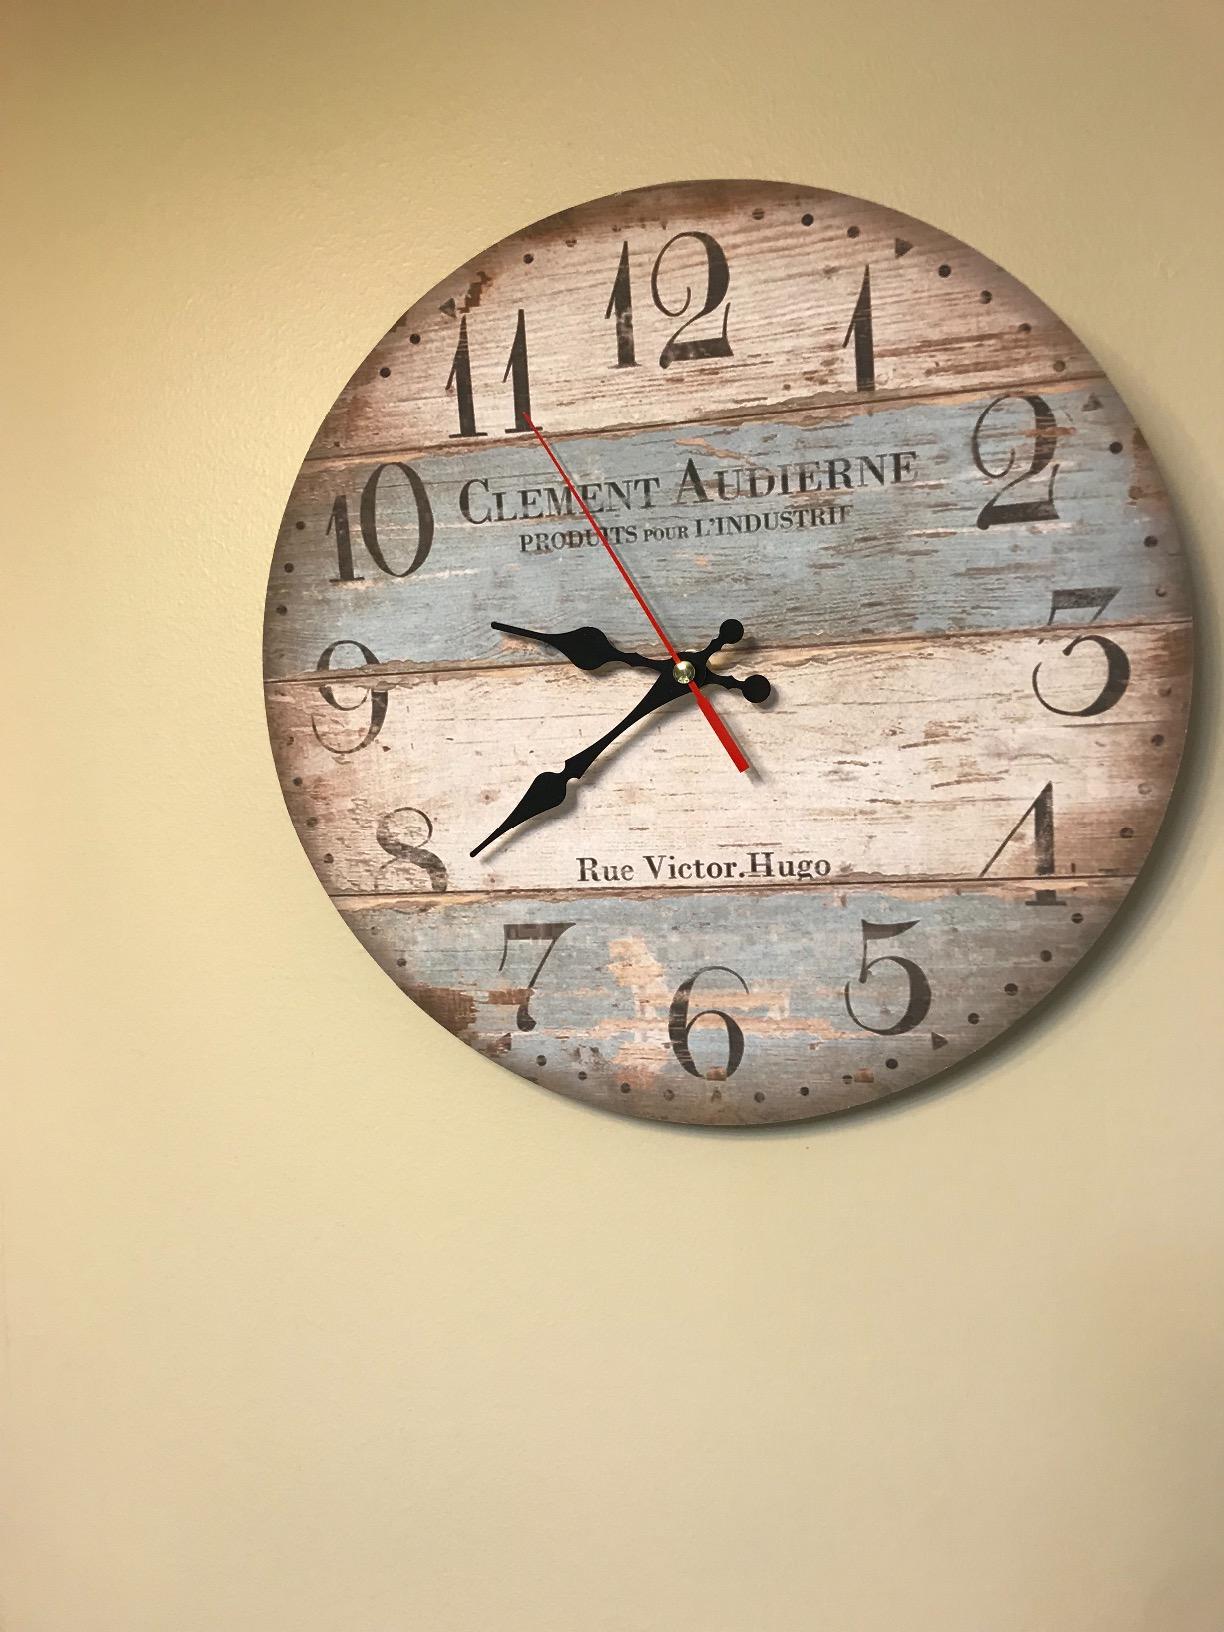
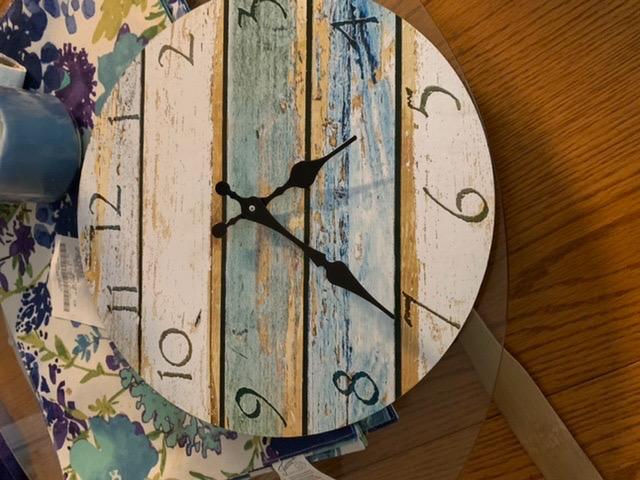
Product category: clock
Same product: no